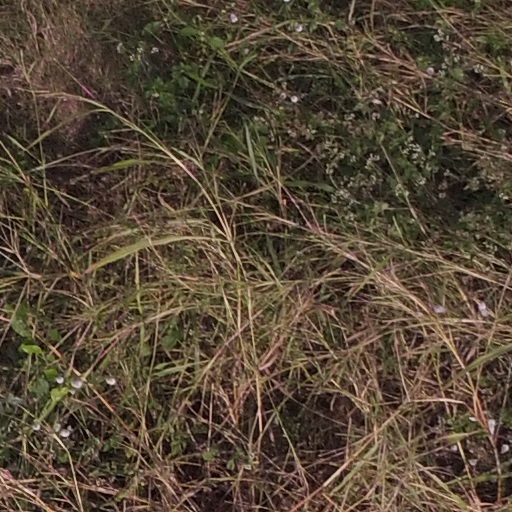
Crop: maize; corn